Montenegro (province)

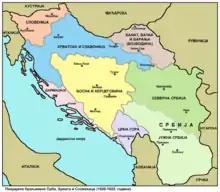
Province of Montenegro (purple) within the Kingdom of Serbs, Croats and Slovenes (later Yugoslavia)

Province of Montenegro was a temporary province in the Kingdom of Serbs, Croats and Slovenes. It existed in the period from Yugoslav unification at the end of 1918 to the implementation of the new territorial organization, which began in 1922. The abolition of the temporary provinces and the introduction of the area as new administrative units were envisaged by the Vidovdan Constitution of 1921 and the relevant regulations, which were adopted in 1922, after which the constitutional provisions were drafted in practice.